The Phantom Planet

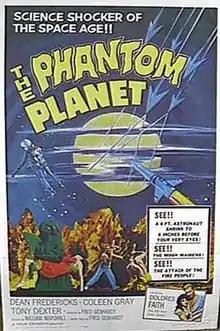
Theatrical release poster

The Phantom Planet is a 1961 independently made American black-and-white science fiction film, produced by Fred Gebhardt, directed by William Marshall, that stars Dean Fredericks, Coleen Gray, Anthony Dexter, and Francis X. Bushman. The film was released in the U.S. by American International Pictures as a double feature with "Assignment Outer Space".